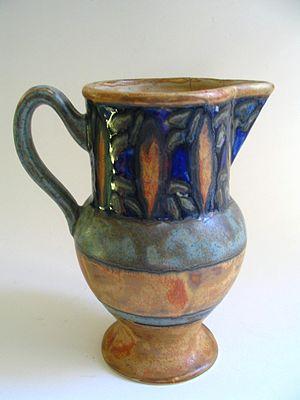
Pichet en grès, manufacture Odetta, France, vers 1930.
Le grès est un matériau céramique caractérisé par une très grande dureté et une excellente résistance aux agressions chimiques ou climatiques. Cette résistance est obtenue grâce à une cuisson à une température supérieure à 1 200 °C. Il est désigné en anglais par le terme stoneware, littéralement « objet de pierre ».
La faïence de Quimper est produite depuis 1708 dans le quartier faïencier historique de Locmaria, près du centre-ville de Quimper. Sa production s'est développée en faisant venir l'argile de Bordeaux et Rouen, bénéficiant de la présence de deux cours d'eau, l'Odet et le Steir et des forêts environnantes pour le combustible.